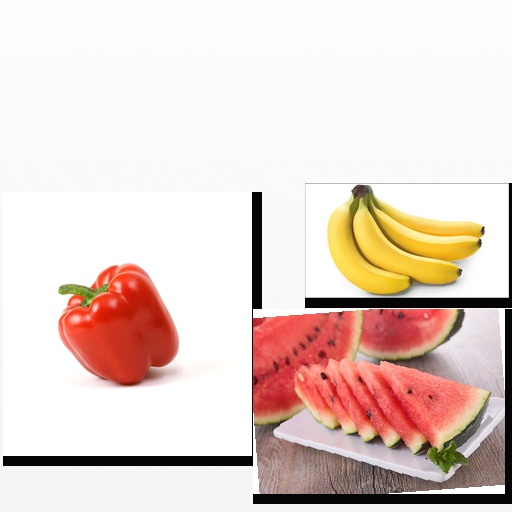
Food items: bell_pepper, banana, watermelon